Fado

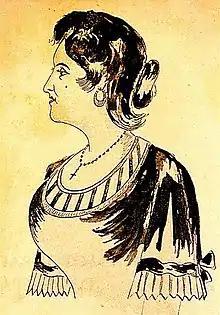
Maria Severa, fado singer (1820–1846)

The 19th century's fadista Maria Severa, a half Cigano woman considered scandalous by some at the time, was the artist who made this genre famous.